Kiss Sonic Boom Over Europe

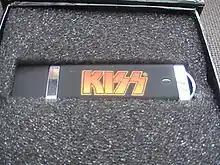
The USB stick featuring live tracks.

Although the track list differs slightly from show to show, it drew material from the band's history, emphasizing on material from the recently released "Sonic Boom" album. According to Paul Stanley the band played "Crazy Crazy Nights" (first time since Hot in the Shade Tour), "God Gave Rock 'n' Roll to You II" and three songs from "Sonic Boom": "Modern Day Delilah", "Say Yeah" and "I'm An Animal". The show in Milan, Italy has all songs except "Beth" and a slight difference in chronology of songs played.